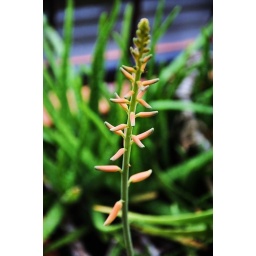
I'm not sure whats going on in my garden but plants that hardly ever flower are now in bloom -